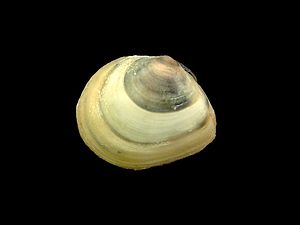
Vade / Dyrelivet
Vade kaldes den ved ebben tørlagte jord i Vadehavet. Med slikvade og sandvade findes der to typer af vade. Vade er den karakteristiske landskabsform ved den sønderjyske vestkyst. Vaden er ubevokset, dog kan der dannes tueagtige formationer af kveller og vadegræs som partier på vaden.